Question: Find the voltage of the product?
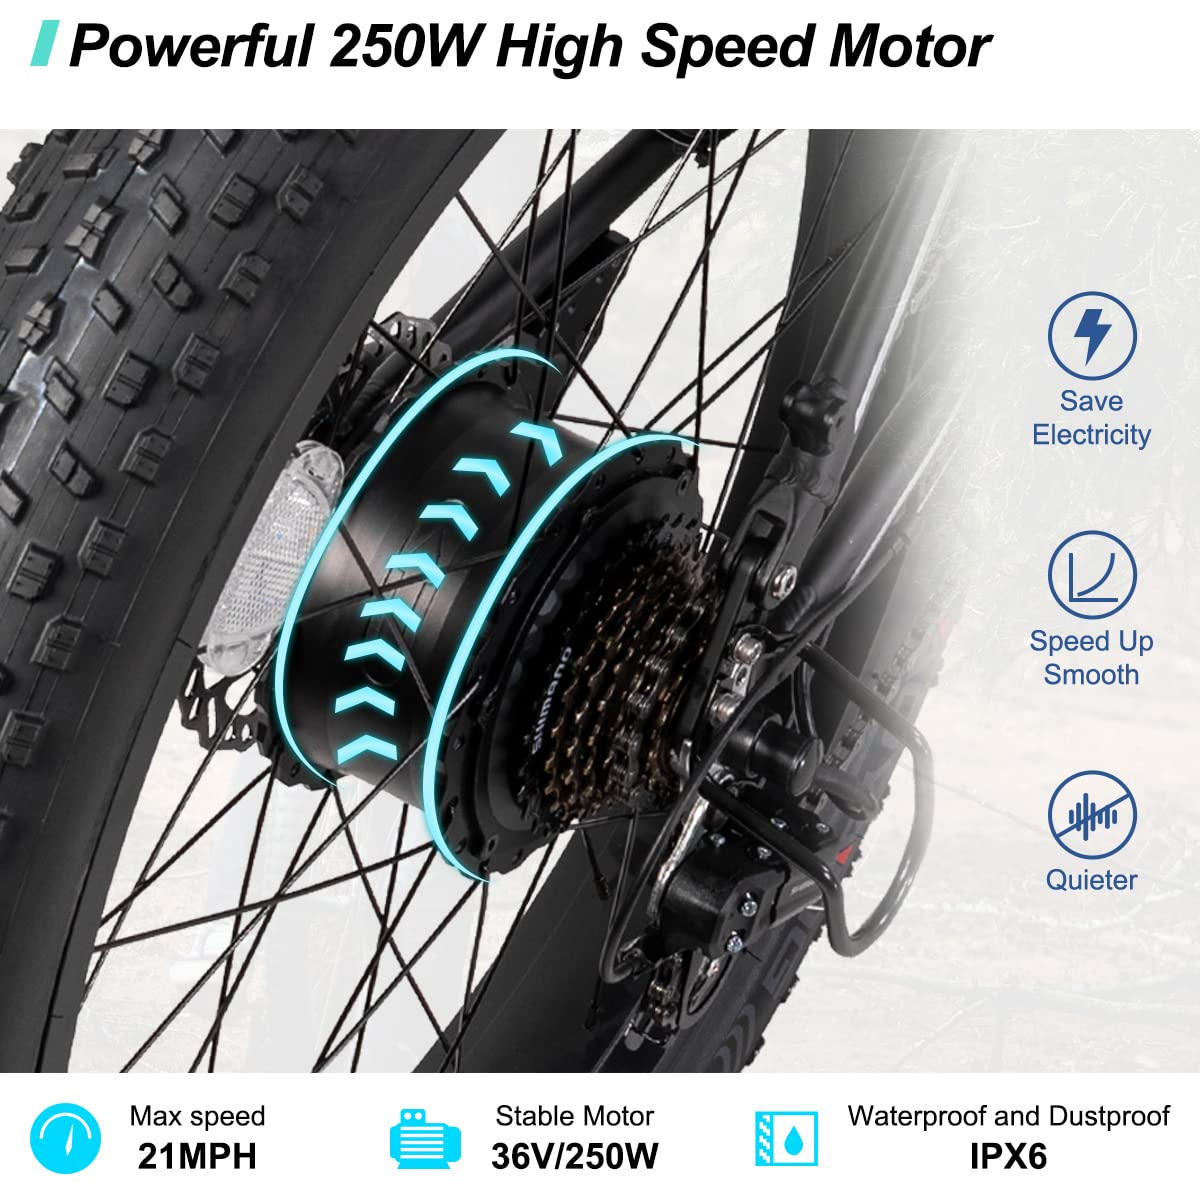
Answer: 36.0 volt